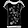
Label: Shirt